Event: Nepal Earthquake
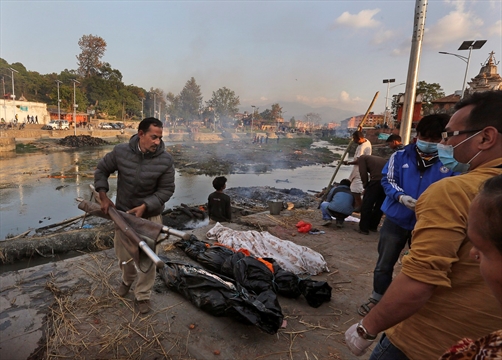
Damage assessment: no_damage